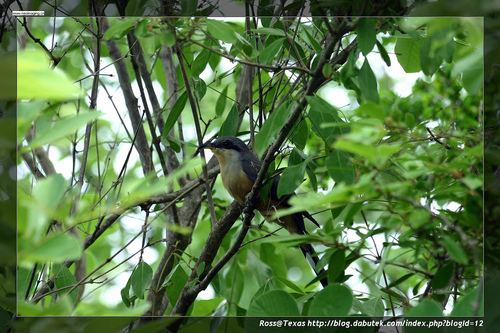
the bird has a yellow belly and breast as well as a black bill.
a small bird with a black crown and yellow throat with a brown and white belly.
the bird has a black eyering, black bill and amber breast.
this bird has a light yellow throat, belly, breast and a black or brown head and coverts.
this bird has a yellow belly and breast with a black wing and head.
this bird is gray with a light orange belly and a black nape.
this gray bird has a light yellow throat, white breast and brown on its sides.
this bird is brown and white in color, with a black beak.
this bird has a white breast black cheek patch and a head that is somewhat smaller than it's body.
this bird appears mostly black with a slightly lighter underside.
Species: Mangrove Cuckoo